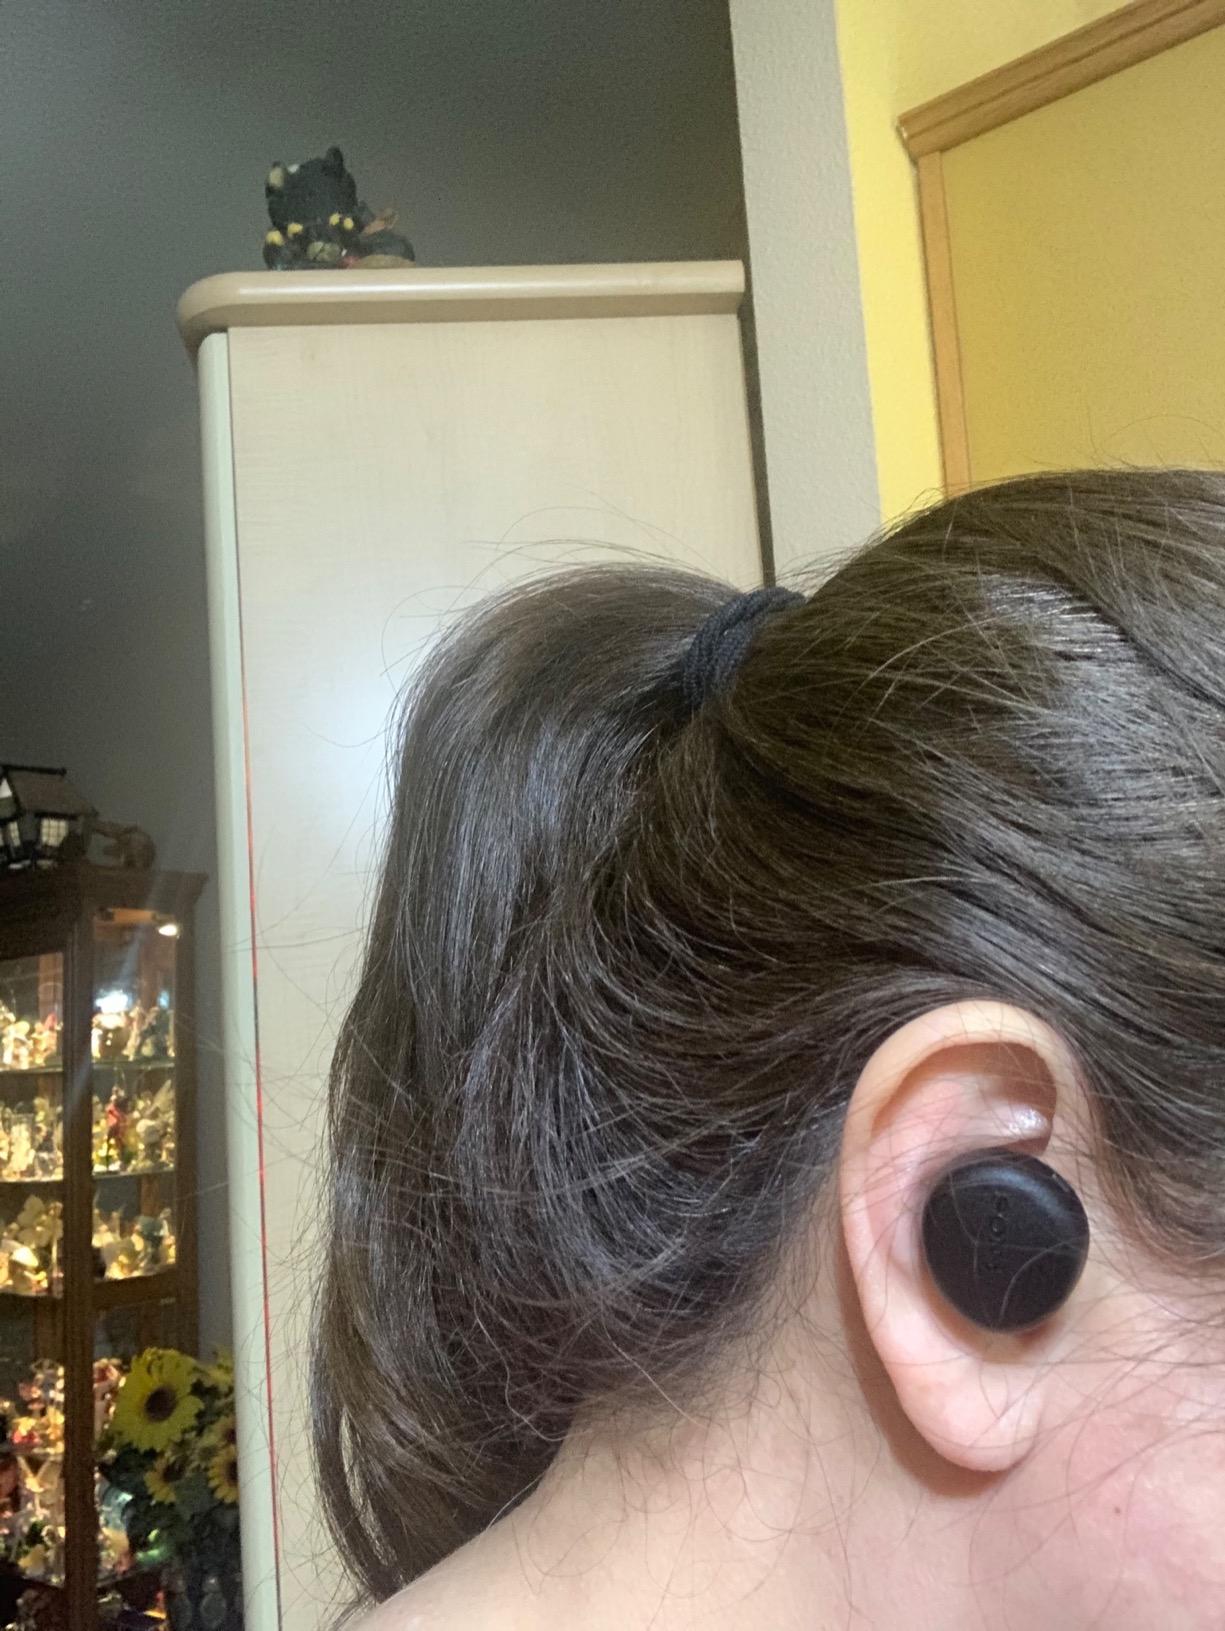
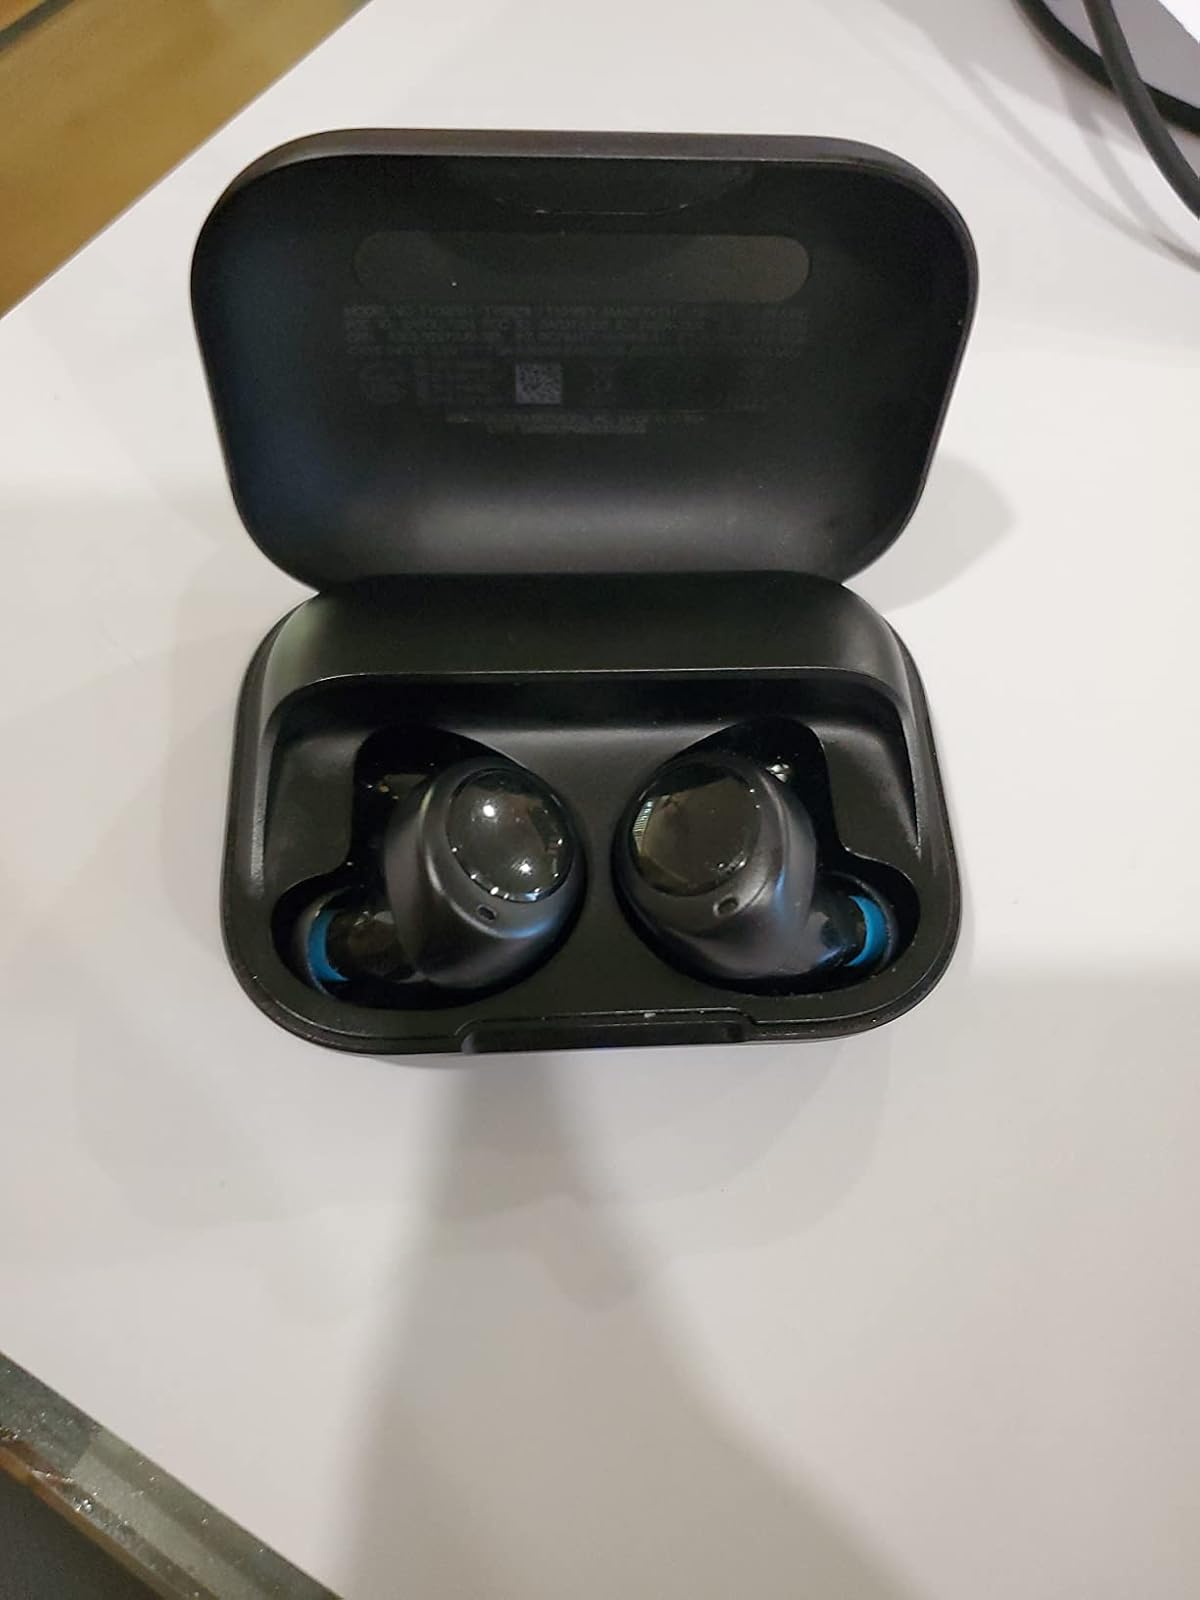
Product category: earbuds
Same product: no